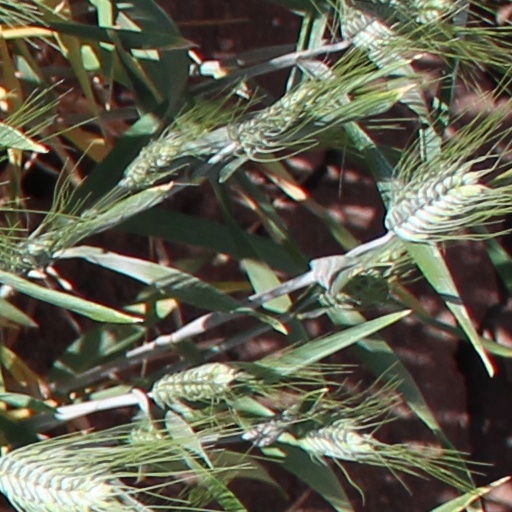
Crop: wheat